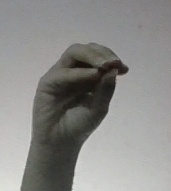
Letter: ha